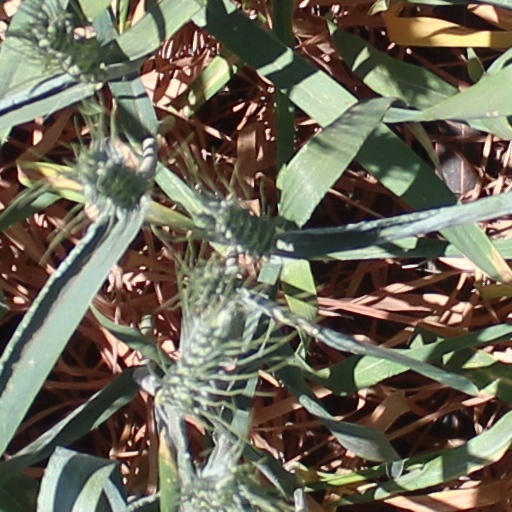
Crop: wheat